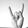
ASL letter: Y